Downtown San Bernardino

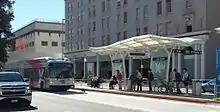
sbX Green Line's Civic Center Station in downtown San Bernardino, northernmost downtown stop.

Downtown is home to three performing arts venues and a movie theater, the most for any central business district in the Inland Empire. The city is planning a new district along Fourth Street. The key aspect of the plan is to make the area around the California Theater and future Regal San Bernardino Theater Square Stadium 14 site on Fourth Street as an area for entertainment and dining. The Regal Stadium 14 opened in the spring of 2012, but the need for new dining opportunities remains.